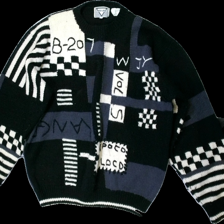
View: front
Type: Sweater
Category: Unisex
Brand: Not in the list
Brand text on label: Poco loco
Colors: Black, White, Grey
Material: 100% Silk
Pattern: Other
Cut: C-collar
Size: XL
Season: Winter
Trend: 90s
Damage: stains
Damage location: middle center
Price range: 100-150
Recommended usage: Repair
Description: Black patterned knitted sweater